Great Fulford

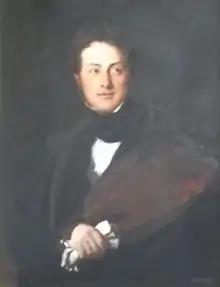
Col. Baldwin Fulford (1801–1871), "Baldwin the Bad". Portrait at Great Fulford House

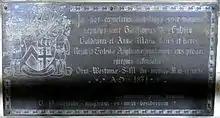
Monumental brass to Col. Baldwin Fulford (1801–1871), erected by his wife, in Dunsford Church

Col. Baldwin Fulford (1801–1871) (eldest son and heir), known as "Baldwin the Bad", a justice of the peace for Devon, Chairman of Quarter Sessions and Colonel of the 1st Royal Devon Yeomanry. In 1868, at the age of 67 he married Anna Isabella Giles, eldest daughter of the historian Rev. John Allen Giles (1808–1884), Doctor of Civil Law, Rector of Sutton in Surrey, but died three years later without children. As was the case with his great uncle Squire John, he was extravagant with his finances and by 1861 had accumulated over £60,000 of debts, which he fled the country to escape. The family's fortunes suffered from his legacy for the next century. His monumental brass survives in Dunsford Church inscribed in Latin as follows: